Phoenix (spacecraft)

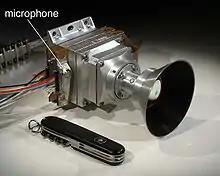
Mars Descent Imager built by Malin Space Science Systems.

The Surface Stereo Imager (SSI) was the primary camera on the lander. It is a stereo camera that is described as "a higher resolution upgrade of the imager used for Mars Pathfinder and the Mars Polar Lander". It took several stereo images of the Martian Arctic, and also used the Sun as a reference to measure the atmospheric distortion of the Martian atmosphere due to dust, air and other features. The camera was provided by the University of Arizona in collaboration with the Max Planck Institute for Solar System Research.